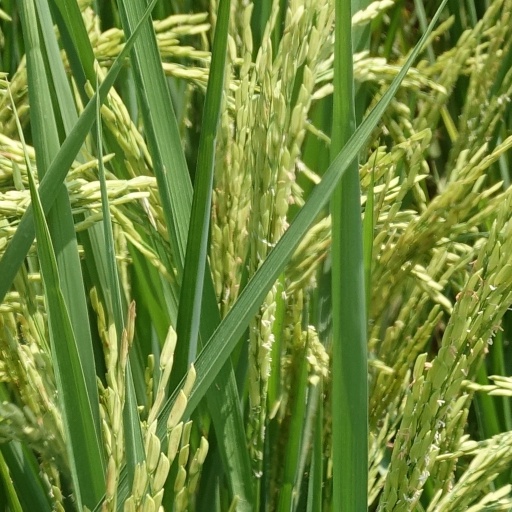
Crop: rice